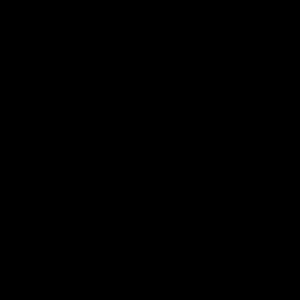
Le motif de Kanizsa est une illusion d'optique cognitive publiée en 1955 par Gaetano Kanizsa.